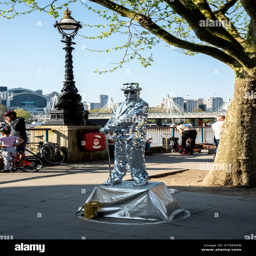
one of the street dressed up performers